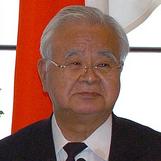
Age: 73